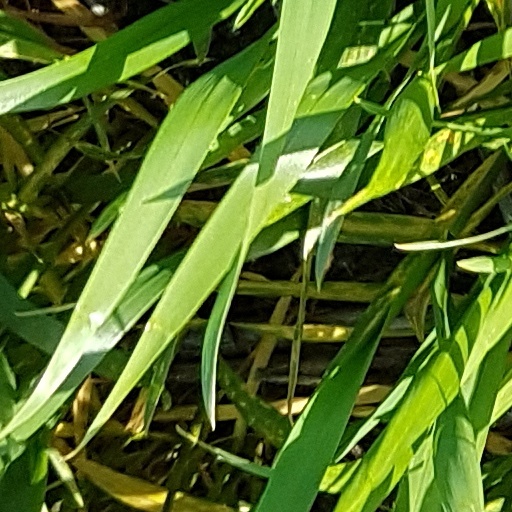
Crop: wheat